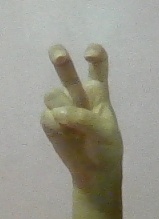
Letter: toot